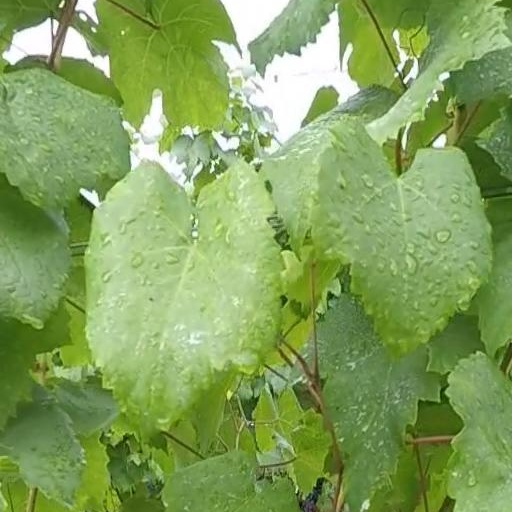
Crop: grape